Francis Delaram

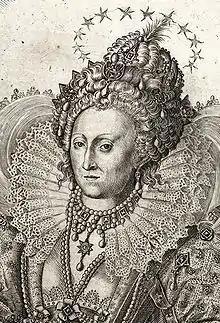
Fragment of a portrait of Elizabeth I of England engraved by Delaram after an original by Nicholas Hilliard.

Francis Delaram (born around 1590, fl. 1615–1624 or 1627), was an English engraver.